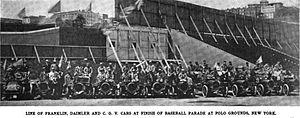
Charron est un ancien constructeur français d'automobiles connu également sous le nom de Automobiles Charron-Girardot-Voigt.